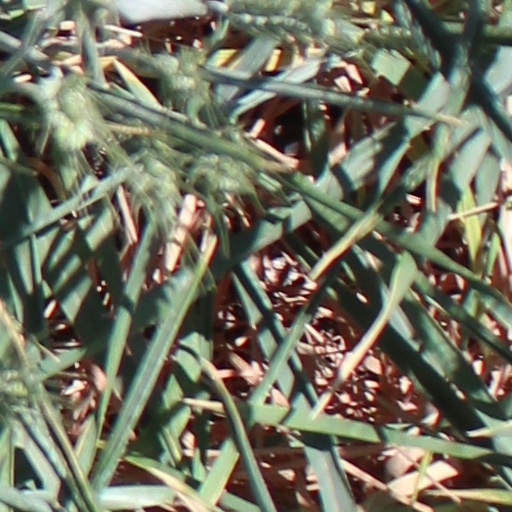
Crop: wheat